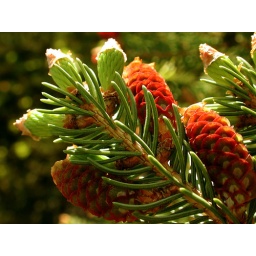
The pine tree in my back yard has some neat looking cones sprouting on it.